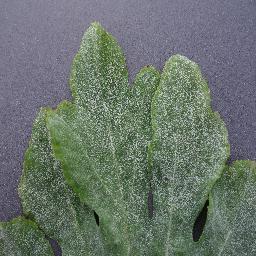
Label: Squash___Powdery_mildew